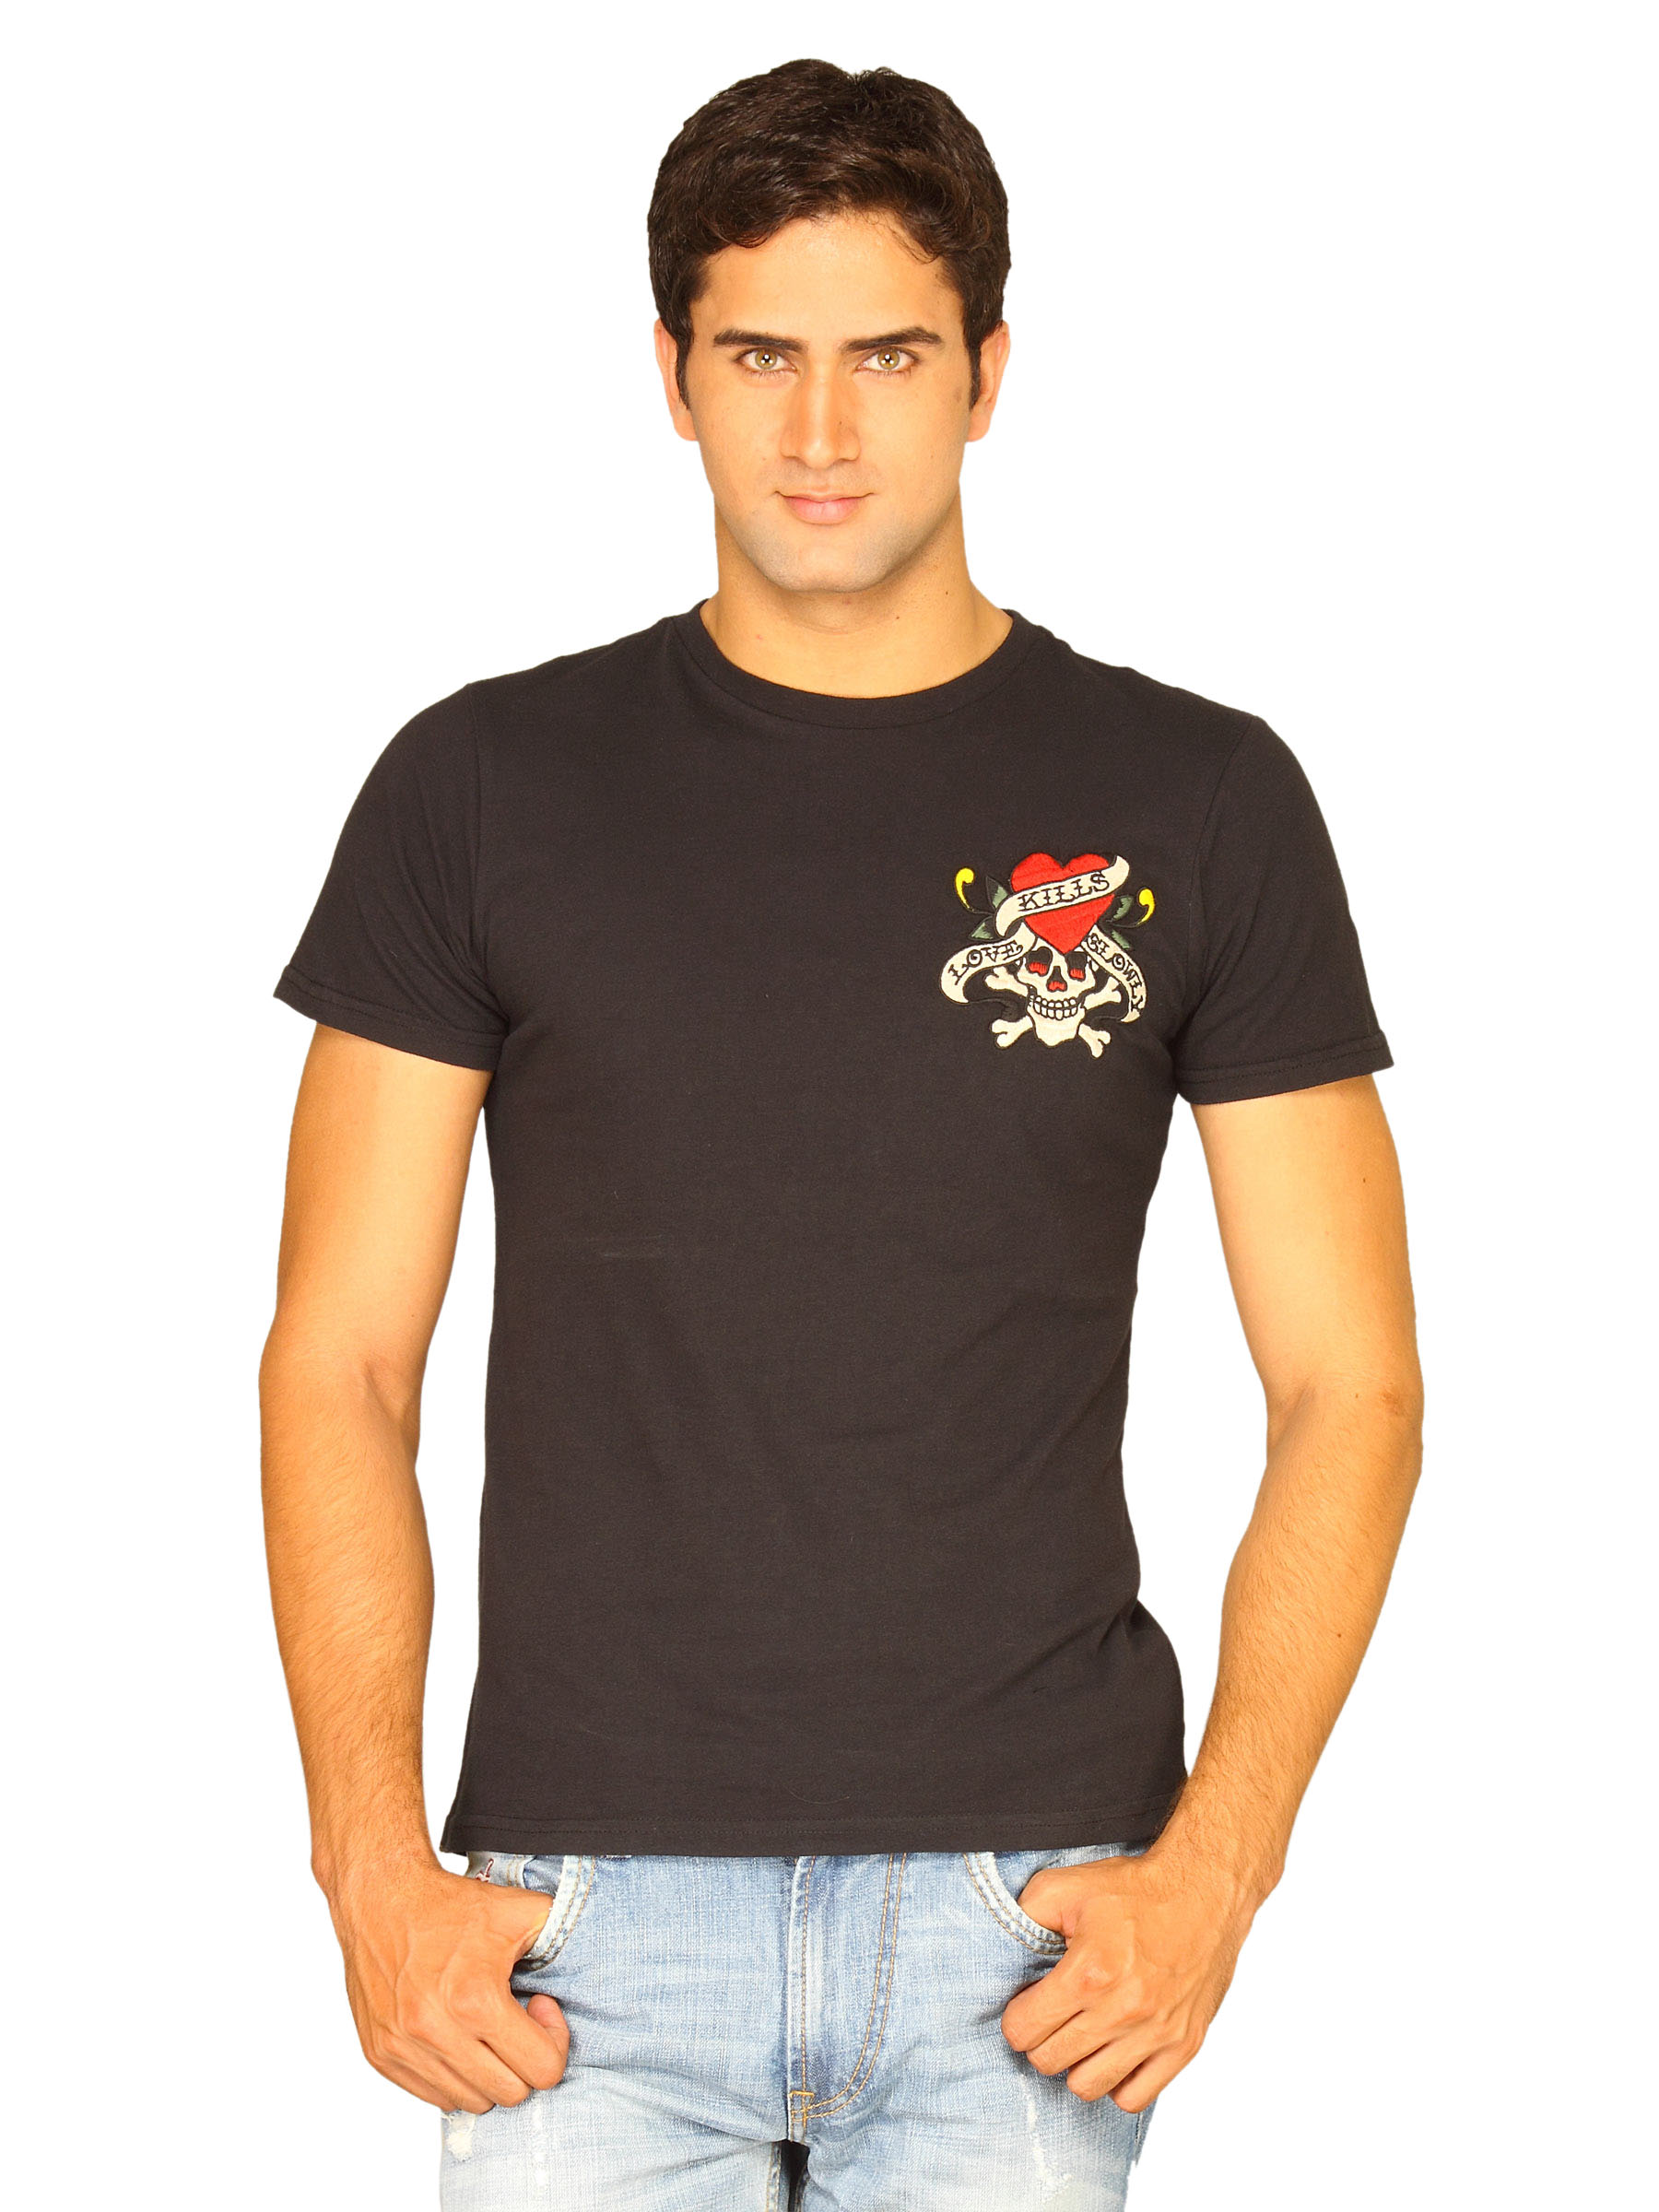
Ed Hardy Men's Black T-shirt
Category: Apparel / Topwear / Tshirts
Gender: Men
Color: Black
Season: Summer 2011
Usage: Casual